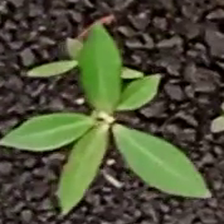
Weed species: Moti_dudhi(Euphorbia_geneculata_L)